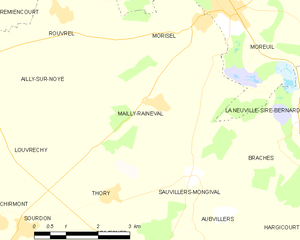
Carte des communes françaises Mailly-Raineval